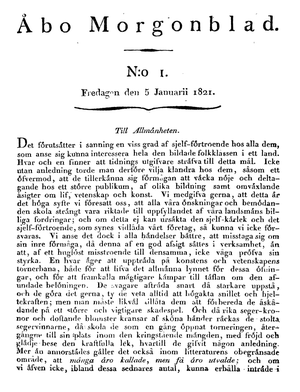
Adolf Ivar Arwidsson, né le 7 août 1791 à Padasjoki en Finlande et mort le 21 juin 1858 à Vyborg dans l'Empire russe, est un journaliste politique, écrivain et historien finlandais. Dans ses actes politiques, Arwidsson se démarque par sa critique de la situation de la Finlande en tant que grand-duché sous la domination des tsars de Russie. En raison de ses publications, il est démis de ses fonctions de professeur à l'Académie de Turku, et doit émigrer en Suède, où il poursuit son action politique. Le mouvement national finnois considère Arwidsson comme un inspirateur et un précurseur de l'idée d'une Finlande indépendante.